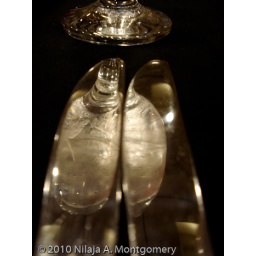
This is a picture of the water glass reflecting in the butter knives sitting on the table.